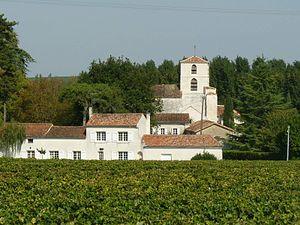
vue de Bourg-Charente (16), France
Le Cognaçais est une région naturelle de France située à l'ouest du département de la Charente et en limite avec la Charente-Maritime, dans la région Nouvelle-Aquitaine.
Bourg-Charente est une commune du Sud-Ouest de la France située dans le département de la Charente.